FORCE11

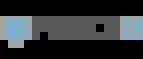
The Future of Scholarly Communication and e-Scholarship

FORCE11 is an international coalition of researchers, librarians, publishers and research funders working to reform or enhance the research publishing and communication system. Initiated in 2011 as a community of interest on scholarly communication, FORCE11 is a registered 501(c)(3) organization based in the United States but with members and partners around the world. Key activities include an annual conference, the Scholarly Communications Institute and a range of working groups.